Princely states of Pakistan

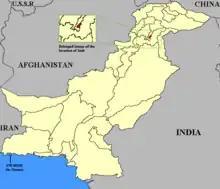
Amb

On 31 December 1947, Muhammad Farid Khan, Nawab of Amb, acceded to Pakistan. Amb continued to be an autonomous state within Pakistan until 1969, when following the death of the Nawab it was incorporated into the North West Frontier Province (now known as Khyber-Pakhtunkhwa). In 1971, recognition of the royal status of the Nawabs by the Government of Pakistan came to an end.